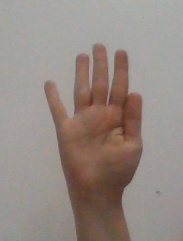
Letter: sheen